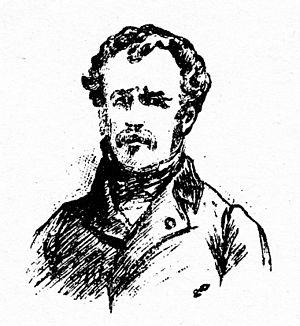
Peytier, par Charles Jouas. Vignette de couverture, tome VII de ""Cent Ans aux Pyrénées"", de Henri Beraldi."
Les officiers géodésiens sont des militaires français chargés d'effectuer les relevés topographiques et la « triangulation » sur le terrain, en vue de dresser les cartes dites « d'État-Major », qui étaient utilisées exclusivement, à l'origine, par l'armée, et destinées à remplacer les anciennes cartes de Cassini devenues obsolètes. En particulier, le terme désigne le petit nombre d'officiers qui, entre 1825 et 1827, ont eu pour mission de cartographier les Pyrénées.
Cent ans aux Pyrénées est un livre en sept tomes écrit par Henri Beraldi entre 1898 et 1904, qui expose l'histoire de la découverte « pittoresque » des Pyrénées, de leurs ascensions et de leurs descriptions, de Ramond aux années 1900. C’est un ouvrage de bibliophilie où Beraldi, dans un style alerte, presque journalistique, raconte la conquête des sommets à partir de la littérature. Il y invente précisément la notion de pyrénéisme : Il y a fallu un siècle d'efforts, dont la trace est une série d'écrits formant l'histoire du pyrénéisme — on dit pyrénéisme comme on dit alpinisme […]. Selon Beraldi, le pyrénéiste ne se contente pas d’escalader, il ressent, il raconte, il écrit.
Pierre Peytier - Jean Pierre Eugène Félicien Peytier, parfois appelé Eugène Peytier - est un militaire, géographe, ingénieur cartographe et dessinateur-peintre français né le 15 octobre 1793 à Genestelle en Ardèche, et mort en 1864.
Angelo Ferdinand Henri Beraldi, né le 6 février 1849 à Paris, et mort dans cette ville le 31 mars 1931, est un sous-chef de bureau au ministère de la Marine et des Colonies, homme de lettres, fondateur et président de la Société des livres, collectionneur d'estampes, bibliophile, écrivain d'art et éditeur français, officier de la Légion d'honneur.